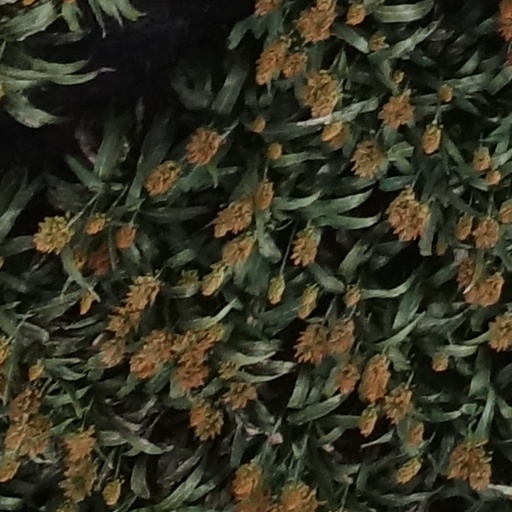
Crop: sorghum